James Hurst (screenwriter)

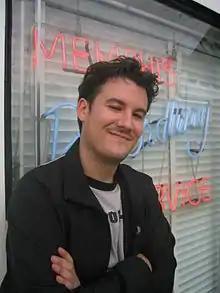
James Hurst in 2008.

James Hurst is a writer/creator/producer of television series with experience in scripted drama and comedy series in Canada. He launched his career with the teen drama series "" (CTV & TeenNick), writing thirty episodes and showrunning seasons five and six. He went on to write/produce many series, including Flashpoint (CTV & CBS), Being Erica (CBC & Soapnet), Sophie (CBC), Todd and the Book of Pure Evil (Space) and most recently The Listener (CTV & Fox Intl). As creator, James developed the concept and wrote the pilot for the teen music drama Instant Star (CTV & Teen Nick). Along with novelist Andrew Pyper, James is co-creator of a number of series in development. A graduate of York University, James has won two WGC Screenwriting Awards (2004 & 2005) and received three nominations (2006, 2007, 2010). He has also received two Gemini nominations (2007 & 2004). Wearing a different hat, James has also contributed to WireTap and This American Life, both for Public Radio International.